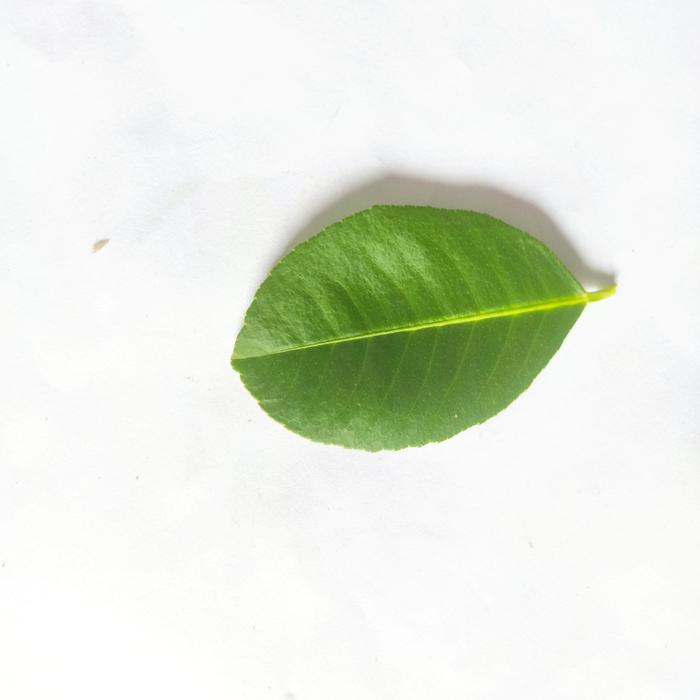
Crop: Lemon
Leaf condition: Healthy_Leaf